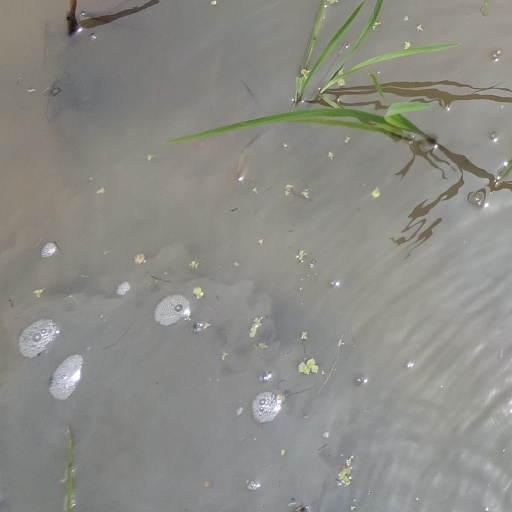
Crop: rice